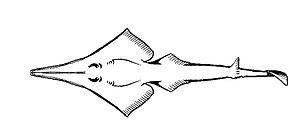
Micropristis est un genre éteint de raies qui a vécu au début du Crétacé supérieur, au Cénomanien, soit il y a environ entre 100,5 et 93,9 millions d'années.